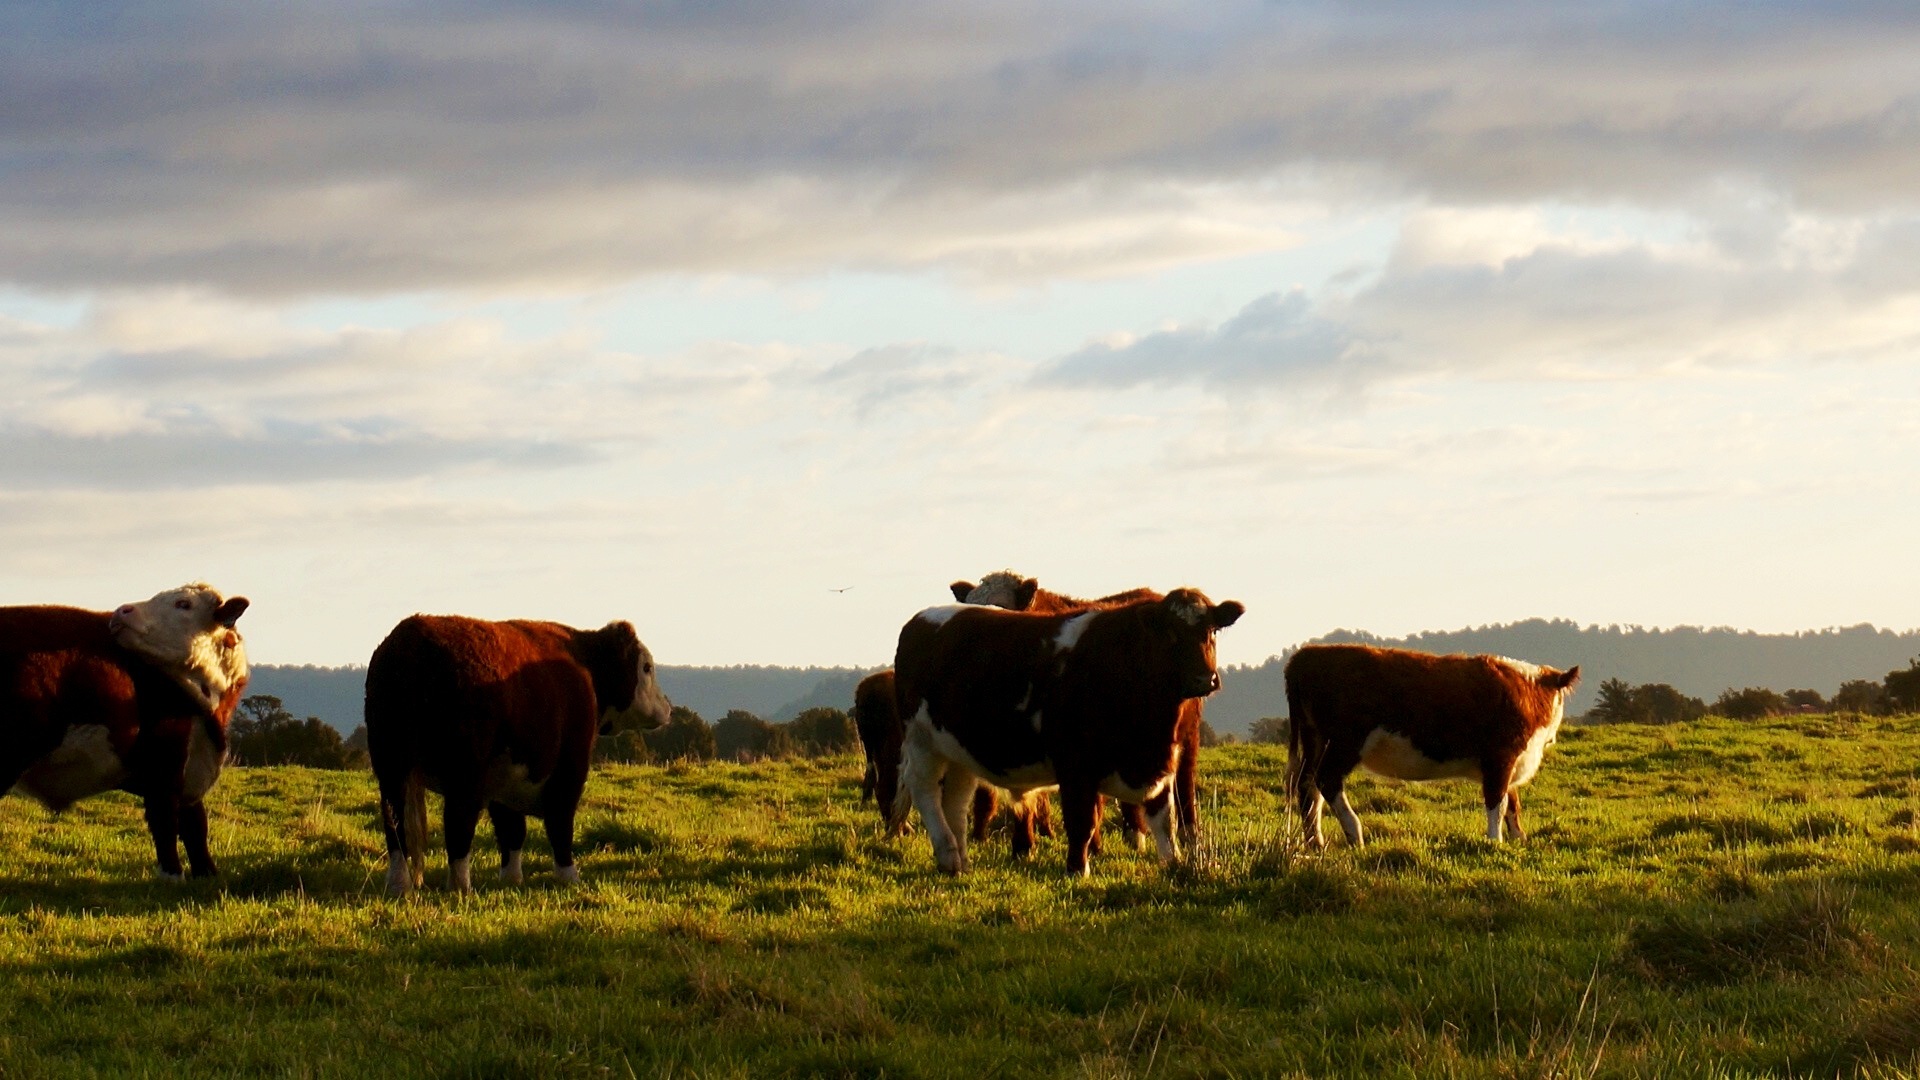
landscape, grass, outdoor, sunset, field, farm, meadow, prairie, countryside, animal, summer, green, cow, cattle, herd, pasture, grazing, livestock, savanna, plain, grassland, habitat, ecosystem, steppe, rural area, sunset landscape, natural environment, cattle like mammal